Sport in Pristina

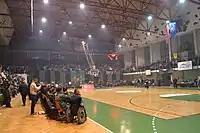
KB Trepça–KB Prishtina game

Sigal Prishtina is the most successful basketball club in Pristina and in Kosovo and is now part of the Balkan League, their first non-local competition. Joining it in the Superleague is another team from Pristina, RTV 21.